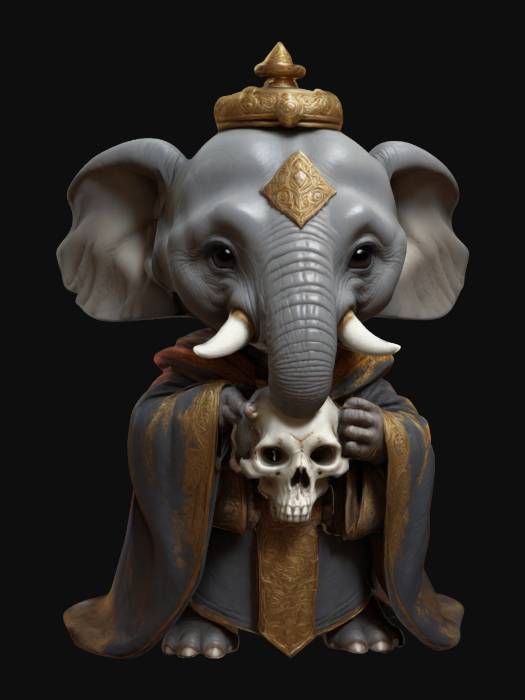
미적 점수 (1~10점): 7